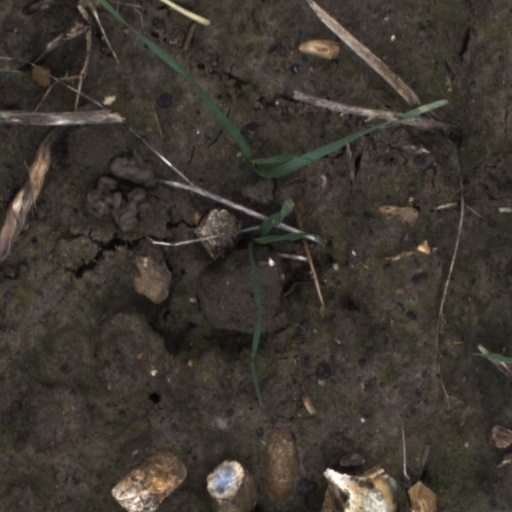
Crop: wheat